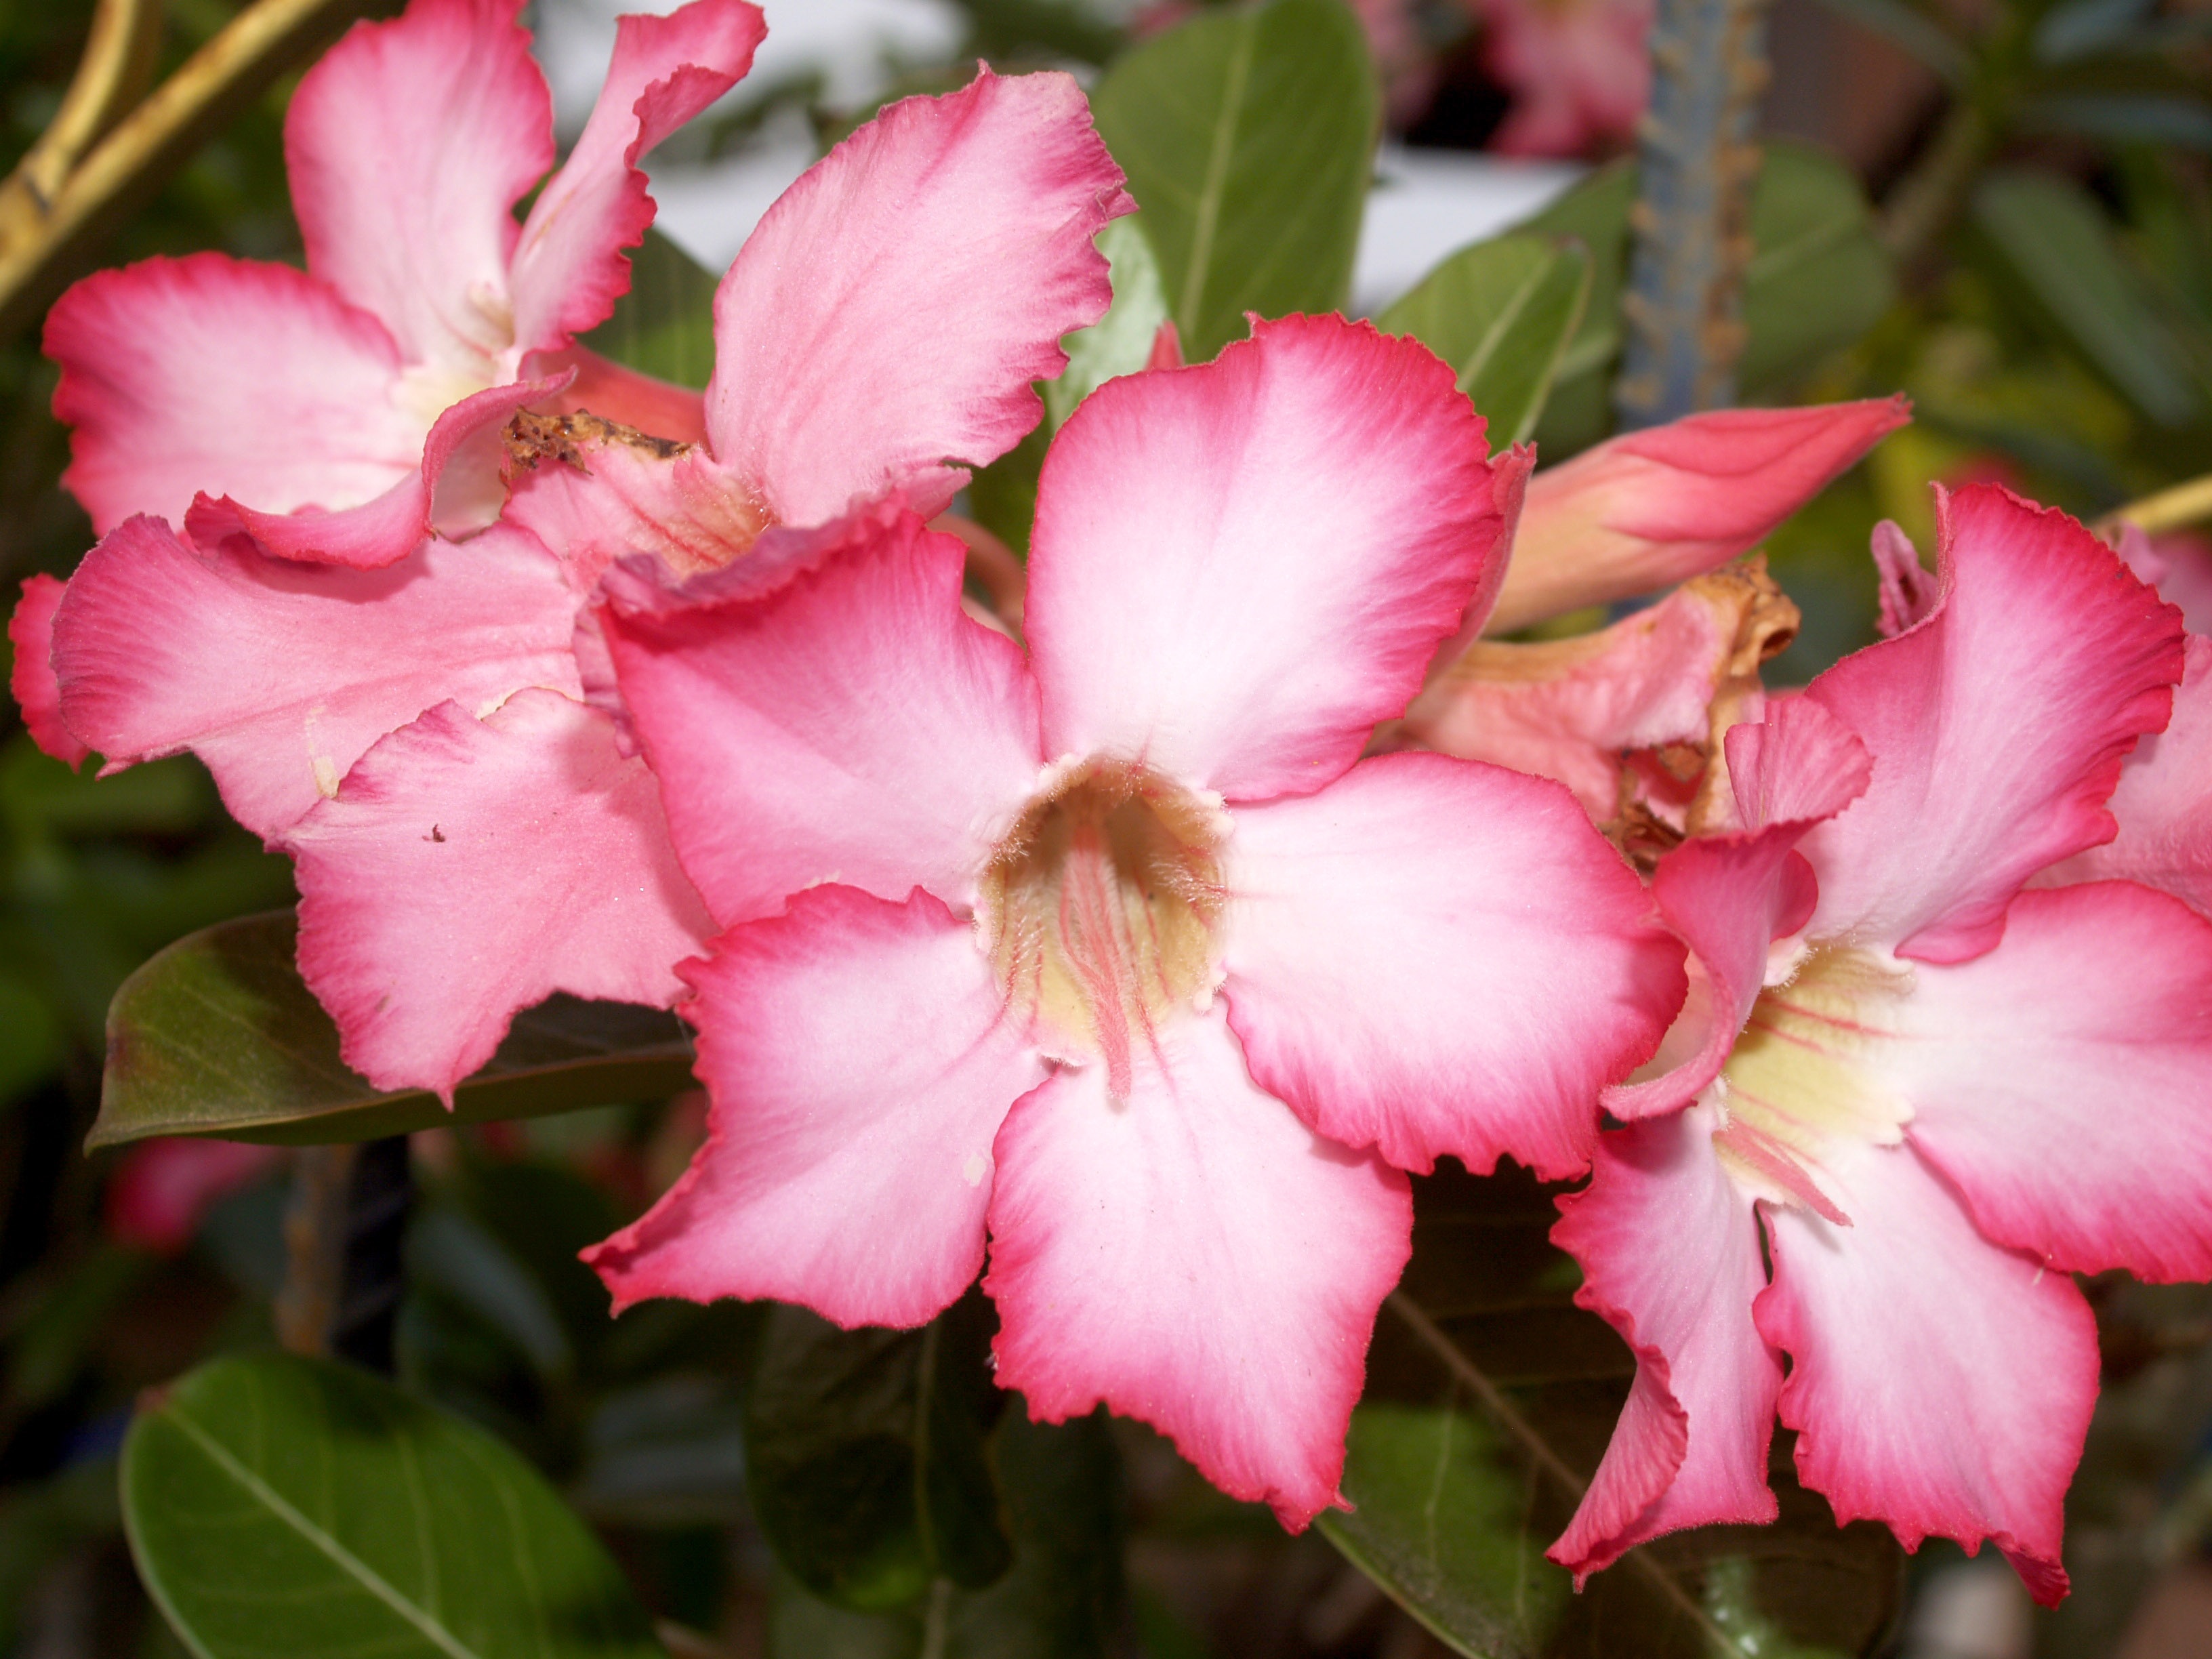
nature, outdoor, blossom, abstract, plant, leaf, flower, petal, bloom, summer, floral, pattern, spring, relax, color, natural, park, fresh, botany, blooming, colorful, garden, pink, flora, gardening, shrub, bright, rhododendron, wallpaper, beauty, beautiful, pretty, purity, oriental, azalea, metallic, macro photography, flowering plant, woody plant, land plant